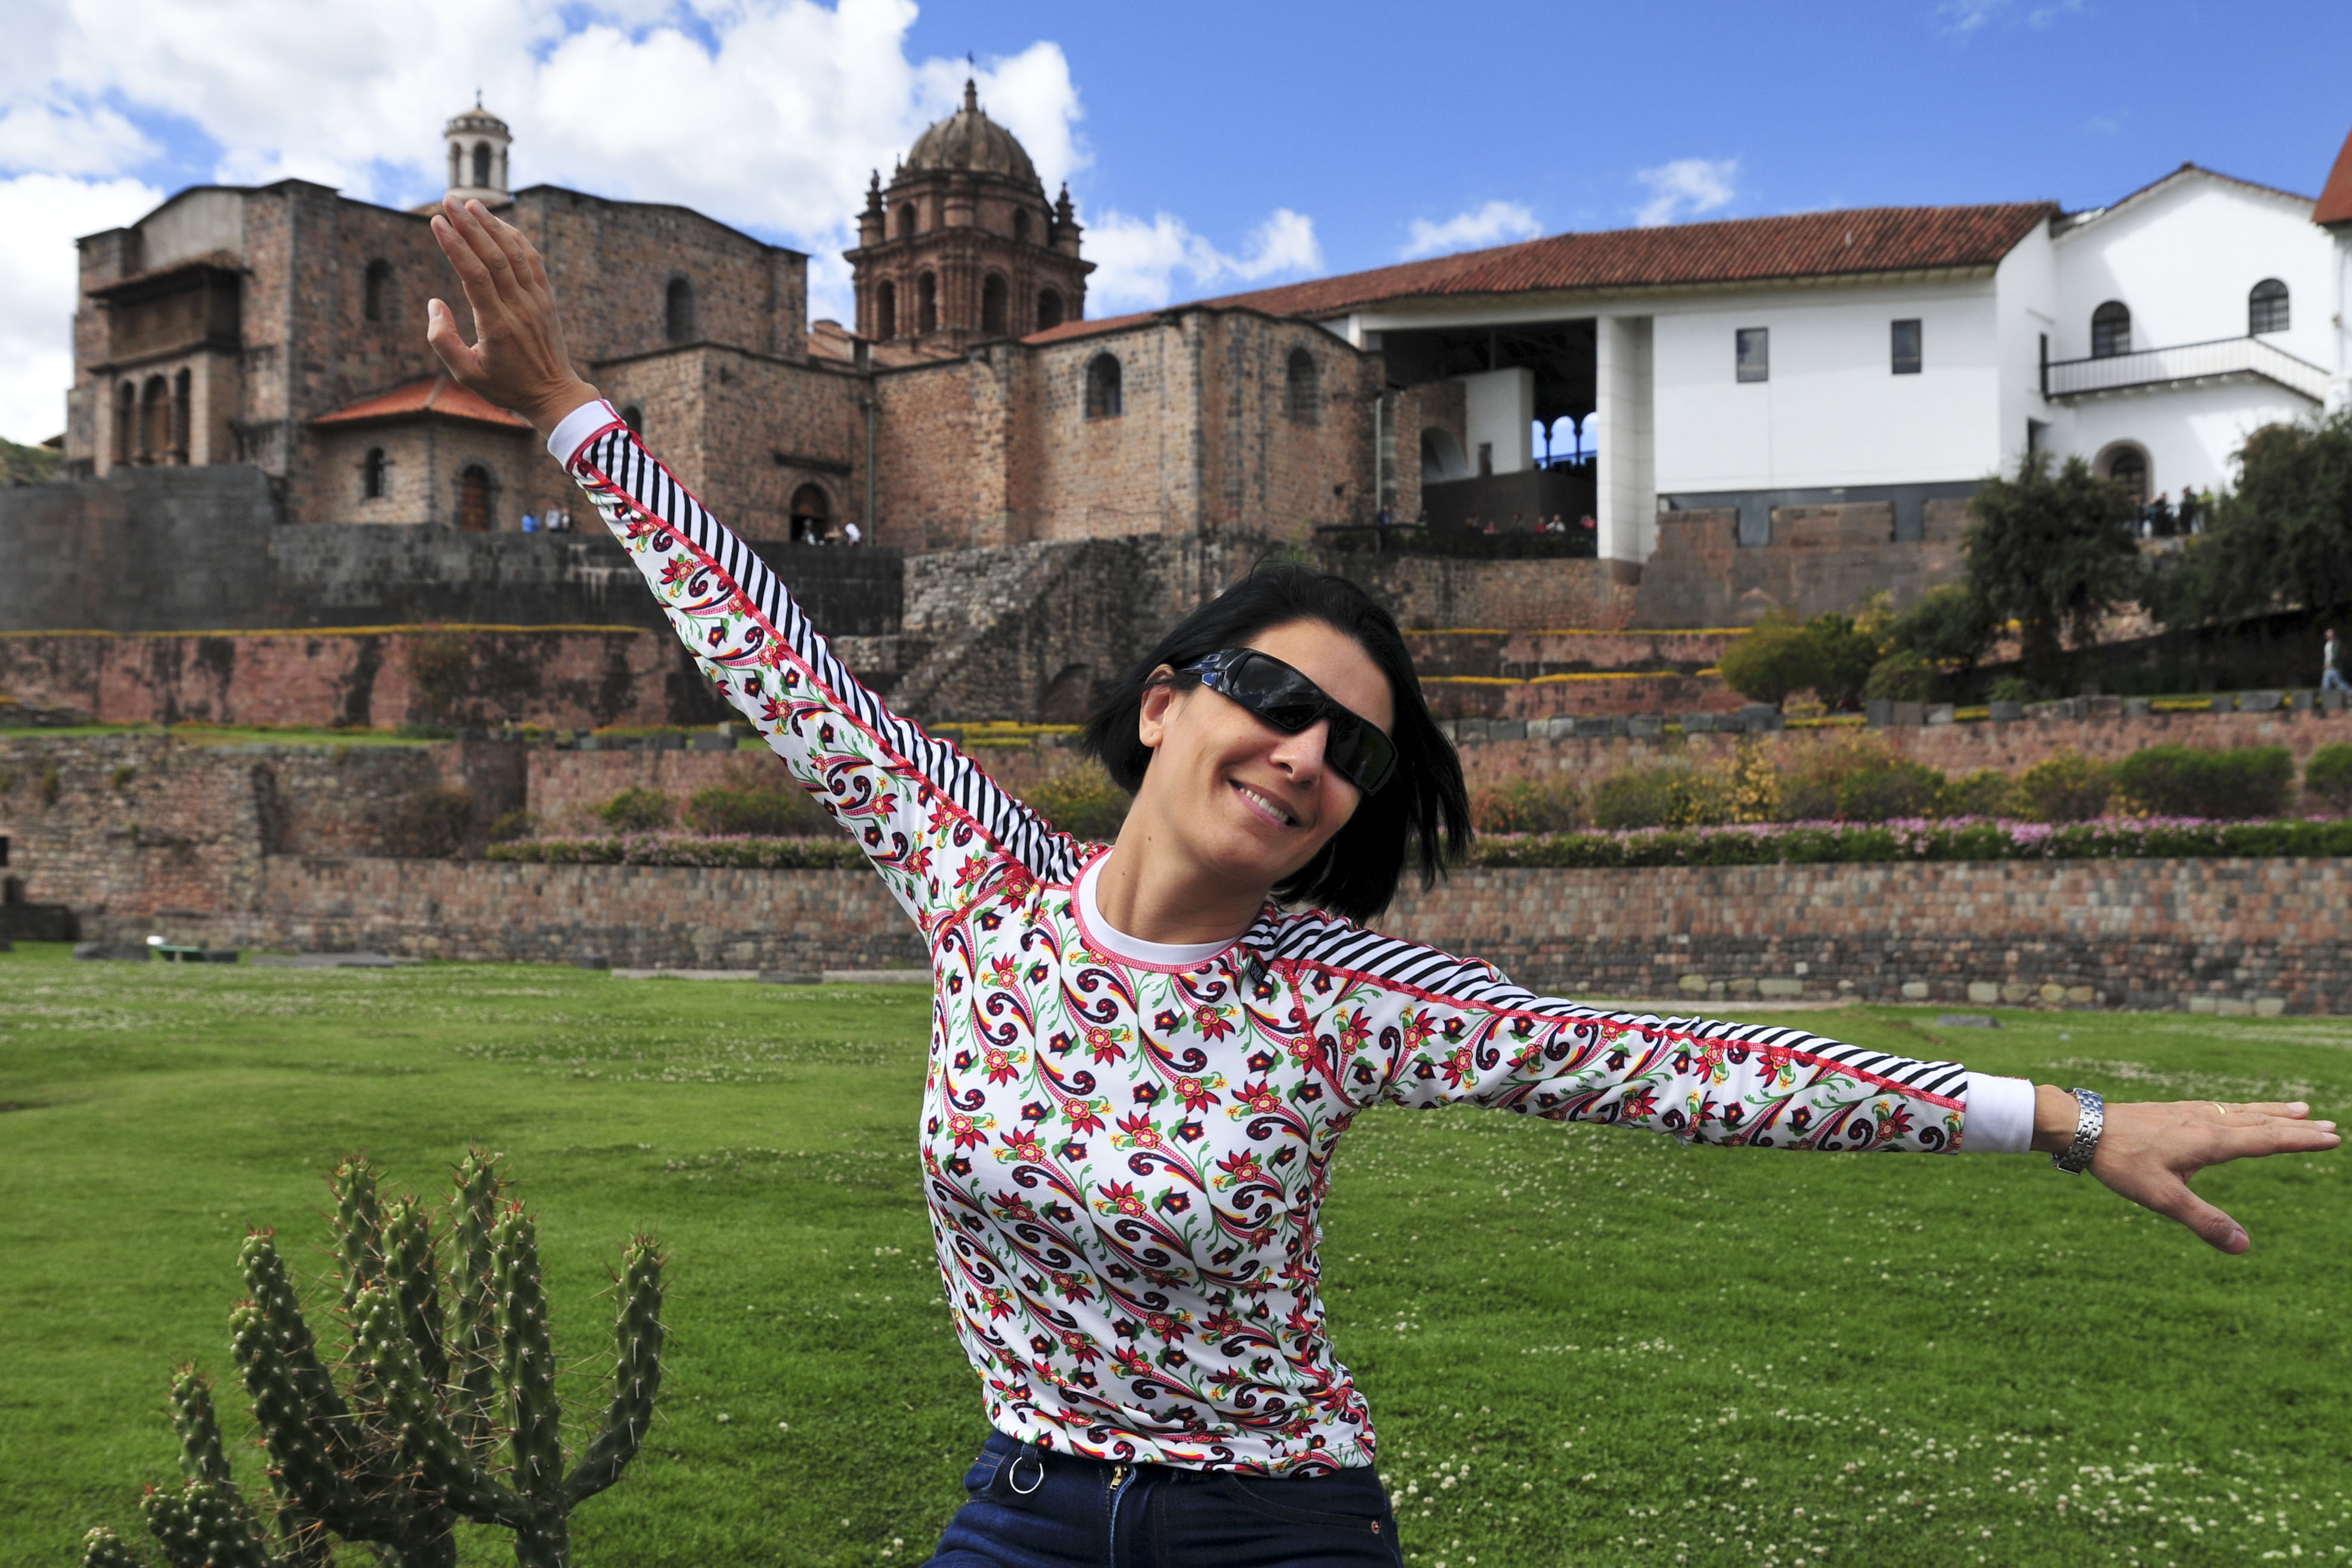
people, lawn, flower, nikon, peru, d300